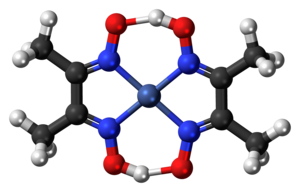
Lev Alexandrovitch Tchougaïev, né le 16 octobre 1873 à Moscou et mort le 26 septembre 1922 à Griazovets, est un chimiste russe connu pour ses travaux en chimie organique et minérale. Ses recherches sur les terpènes et le camphre l'ont notamment amené à décrire la réaction d'élimination qui porte aujourd'hui son nom, tandis que ses travaux pionniers sur la chimie de coordination du platine l'ont hissé au rang de spécialiste du domaine.